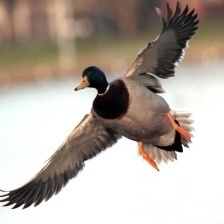
Species: MALLARD DUCK
Scientific name: ANAS PLATYRHYNCHOS
ImageNet parent category: drake